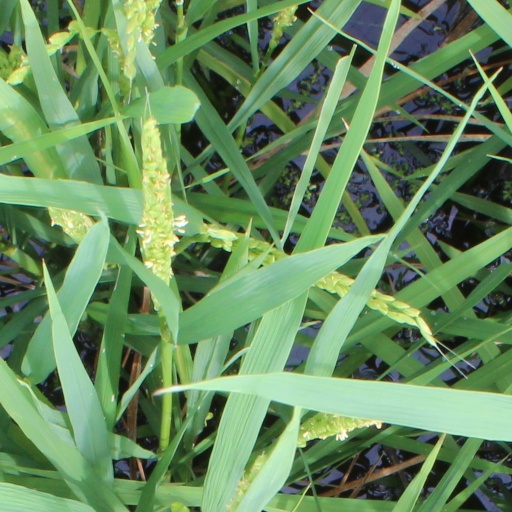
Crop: rice